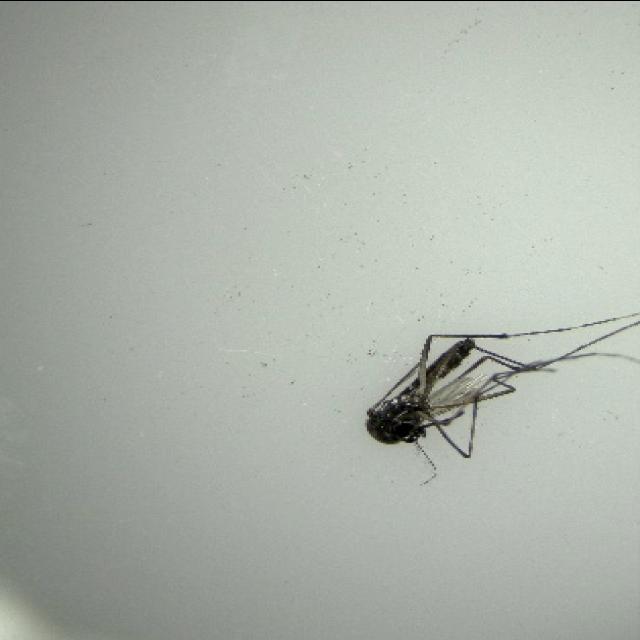
Species: aedes_albopictus